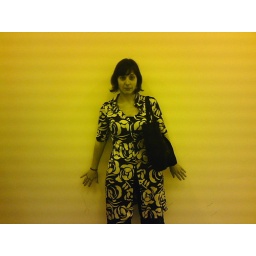
Eliasson's yellow rooms turned the world into black and white. (photo by robin)